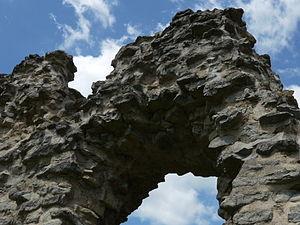
Nomeny, parfois orthographié Nomény, est une commune française située dans le département de Meurthe-et-Moselle en région Grand Est.